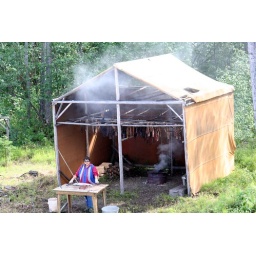
Demonstrating how to prep the fish to hang in the smoke house behind her.